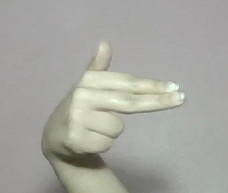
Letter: ghain